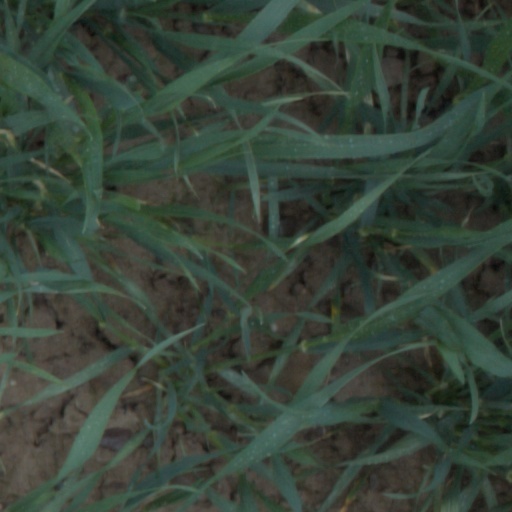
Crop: wheat